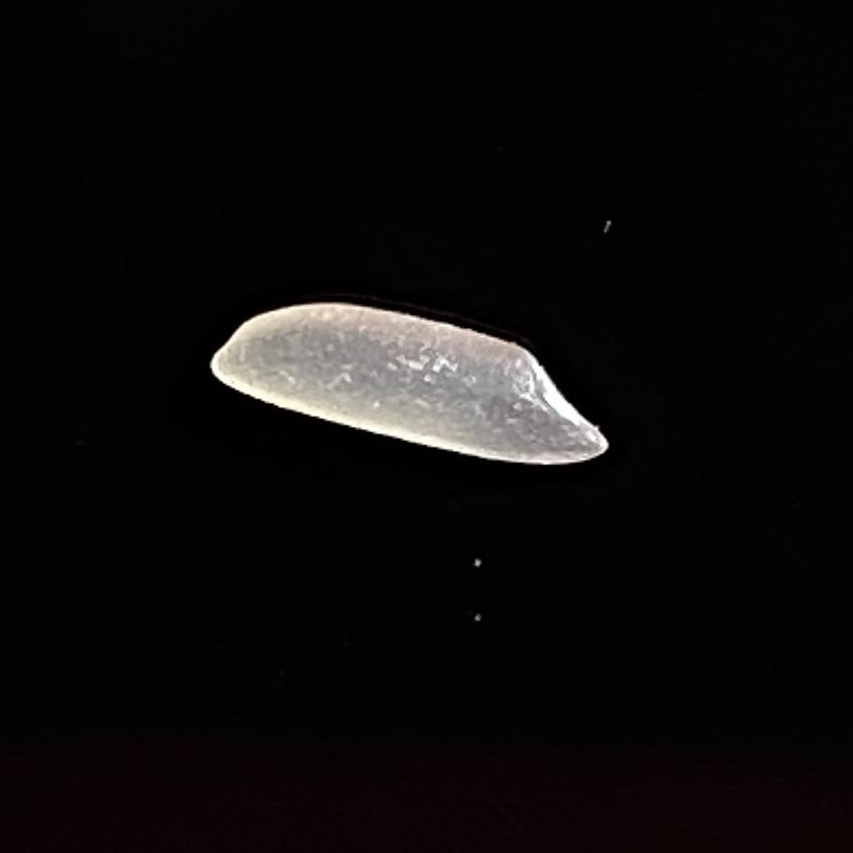
Rice variety: Katarivog